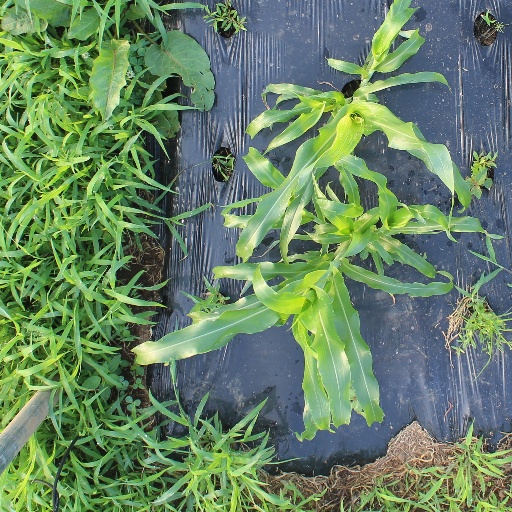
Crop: sorghum